Monocoque

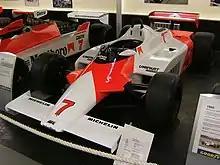
1981 McLaren MP4/1, with a carbon fiber composite monocoque

In motor racing, the safety of the driver depends on the car body, which must meet stringent regulations, and only a few cars have been built with monocoque structures, despite their benefit of lower weight. Lotus introduced the design in Formula racing, where it is now the standard, on its 1962 Lotus 25 Formula One race car, which had an aluminum alloy monocoque body-chassis, and McLaren was the first to use carbon-fiber-reinforced polymers to construct the monocoque of the 1981 McLaren MP4/1. In 1990 the Jaguar XJR-15 became the first production car with a carbon-fiber monocoque.